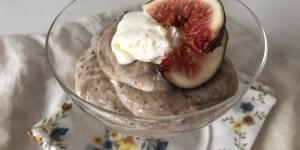
crema de higos